Nathaniel Choate

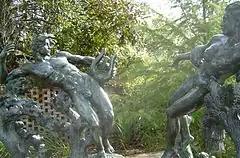
"Orpheus" and "Eurydice" by Nathaniel Choate

Nathaniel Choate (1899-1965) was an American painter and sculptor who served as vice president of the National Sculpture Society. Choate worked with varied materials, including aluminum, bronze, marble, and onyx. He regularly showcased his work at the National Academy of Design in New York City and the Pennsylvania Academy of the Fine Arts in Philadelphia, Pennsylvania. The National Academy of Design elected him an affiliated academician in 1955. In 1961, the Society of Medalists issued their 64th medallion in his honor. Choate also possessed the National Advertising Award from the Outdoor Advertising Association of America.